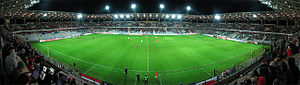
Korona Kielce
Korona Spółka Akcyjna er en polsk fodboldklub.